Jack Blades

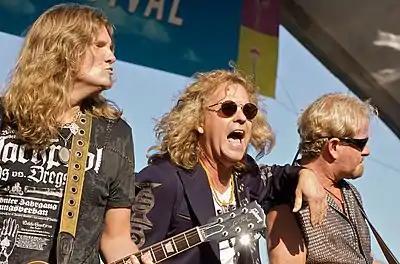
Blades (center) with Night Ranger in 2009.

Blades' roommate at the beginning of the '80s was Alan "Fitz" Fitzgerald, bass player for Montrose and Gamma and keyboard player for Sammy Hagar. He suggested they form a band. Fitz knew another guitar player in Sacramento, Jeff Watson, along with guitarist Gillis and Keagy, and Ranger was formed in 1980. The band recorded demos and played shows around the Bay area for two years. They were signed to Boardwalk Records and released their first album, "Dawn Patrol" in 1982. Prior to the release, it was discovered that there was a country band by the name of The Rangers. Blades had written the song "Night Ranger" for the album, so the band changed their name to Night Ranger to avoid any potential problems. Night Ranger went on through the '80s releasing albums that sold by the millions, as well as several hit singles. The band toured constantly both in the US and in Japan, where they continue to be popular today. In 1989, Blades left Night Ranger and formed the Damn Yankees. Blades re-formed Night Ranger with the original members in 1996. They recorded three albums – "Neverland" in 1997, "Seven" in 1998, and "Hole in the Sun" in 2008. Night Ranger continues to tour today.